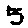
Label: 5